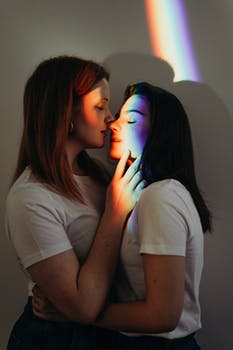
Label: No Watermark